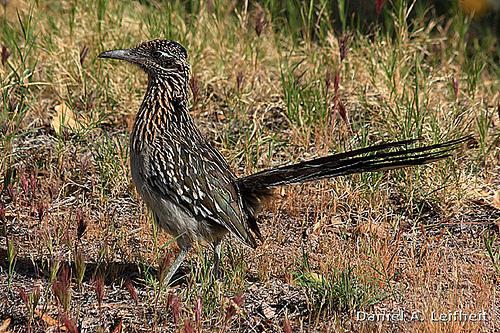
the bird has a long black bill and a small eyering.
this is a brown and white spotted bird with a large black beak.
this bird has a long bill and a very long inner and outer rectrices that extend perpendicular to the body. it is brown with white stripes.
this bird is black with a scaly texture on its wing and from its head, all the way to its breast, and really long rectrices.
this bird has a grey belly, black and white spotted back and a large beak.
this bird has wings that are black and has long tail feathers
this bird has wings that are black and white and has a long tail featherlong dark brown tail with speckled dark brown and white body and head along with a large dark bill.
this bird has a grey bill and wings which are black and streaked in grey and has long, sweeping retrices.
a small bird with a grey brown speckled belly and breast with a long tail and a large speckled sharp beak.
Species: Geococcyx